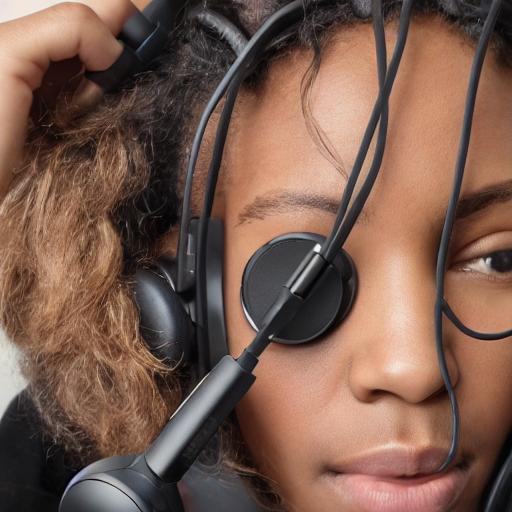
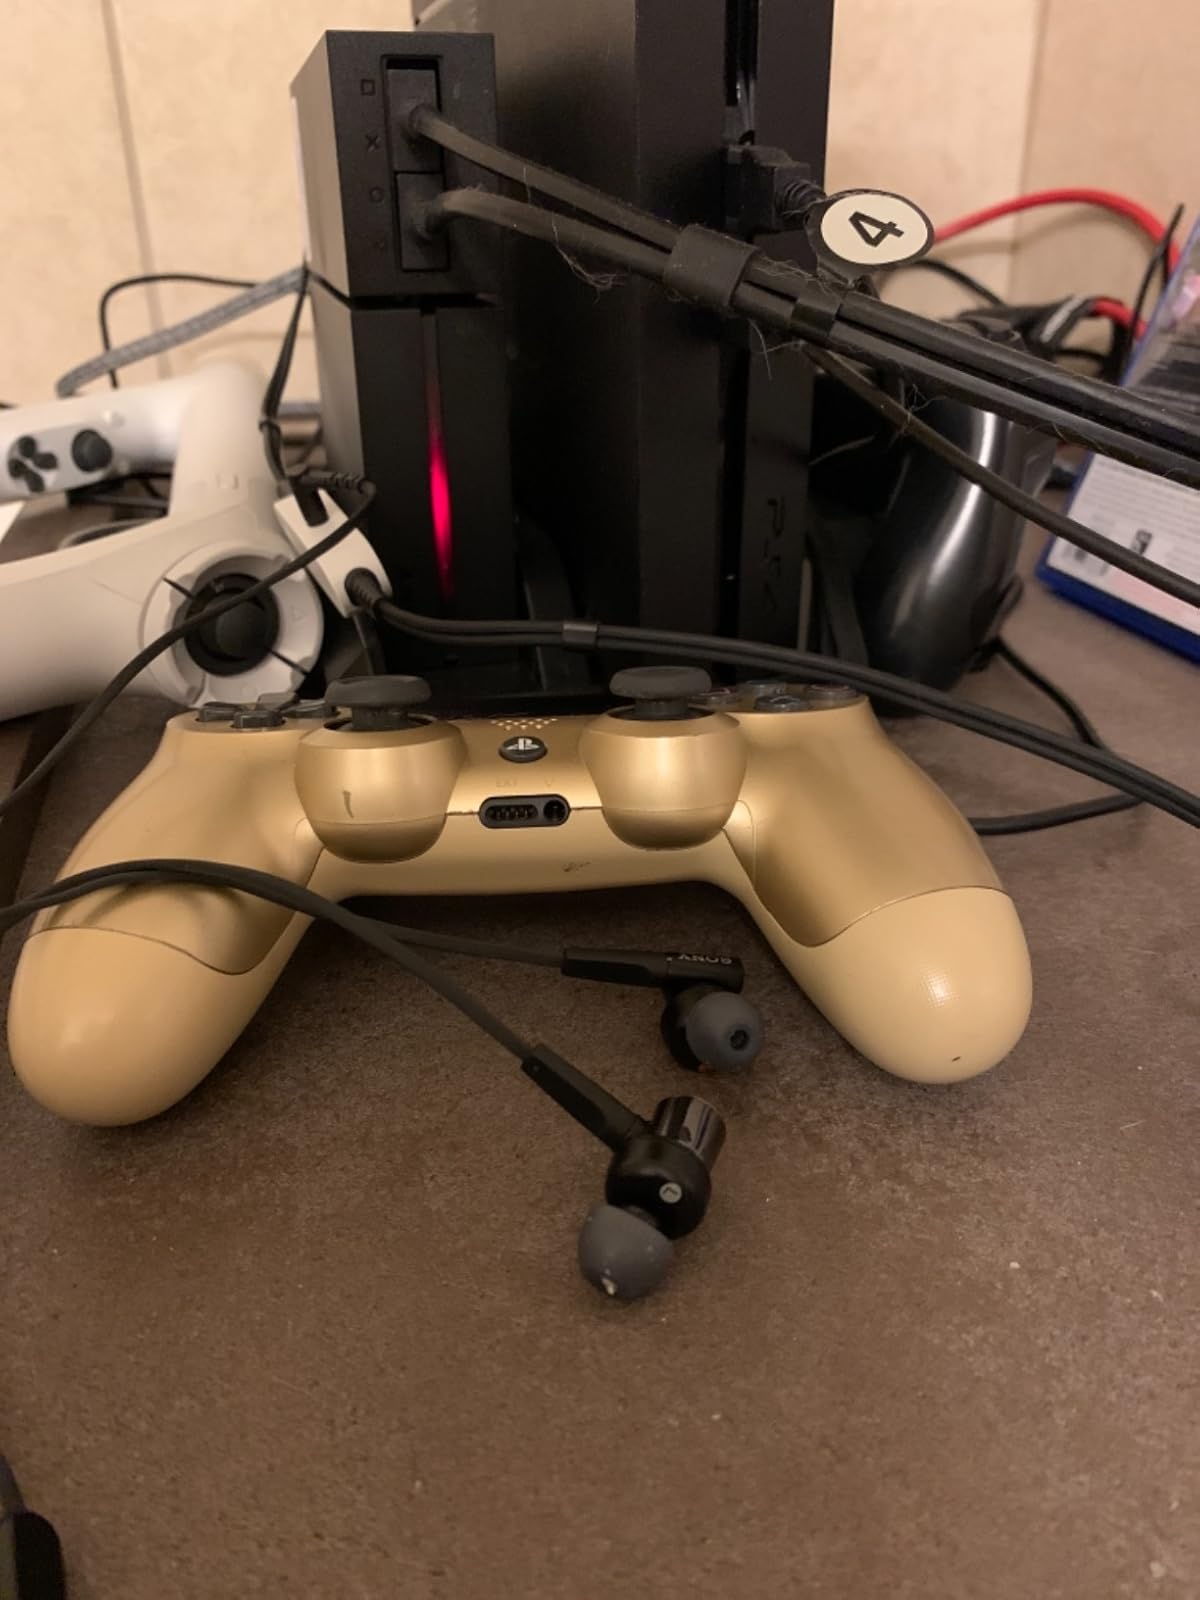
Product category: headphones
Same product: no